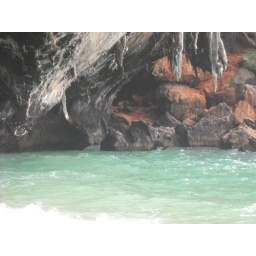
Swam through one of those breaks in the rocks to a cave and then more ocean on the other side.